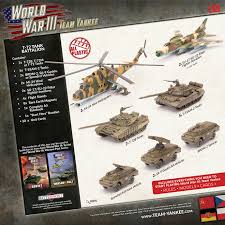
Label: T-72